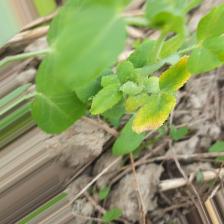
Label: Ascochyta blight